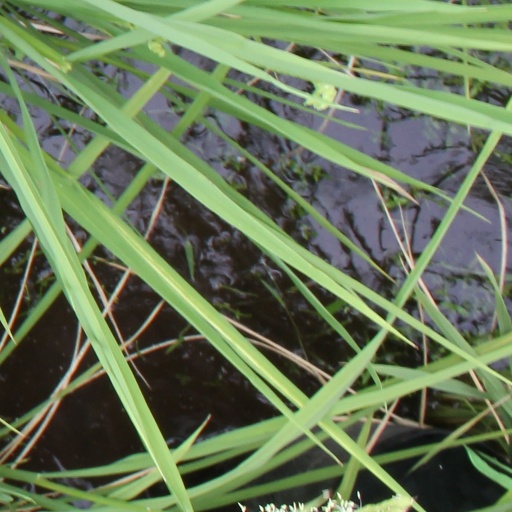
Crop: rice